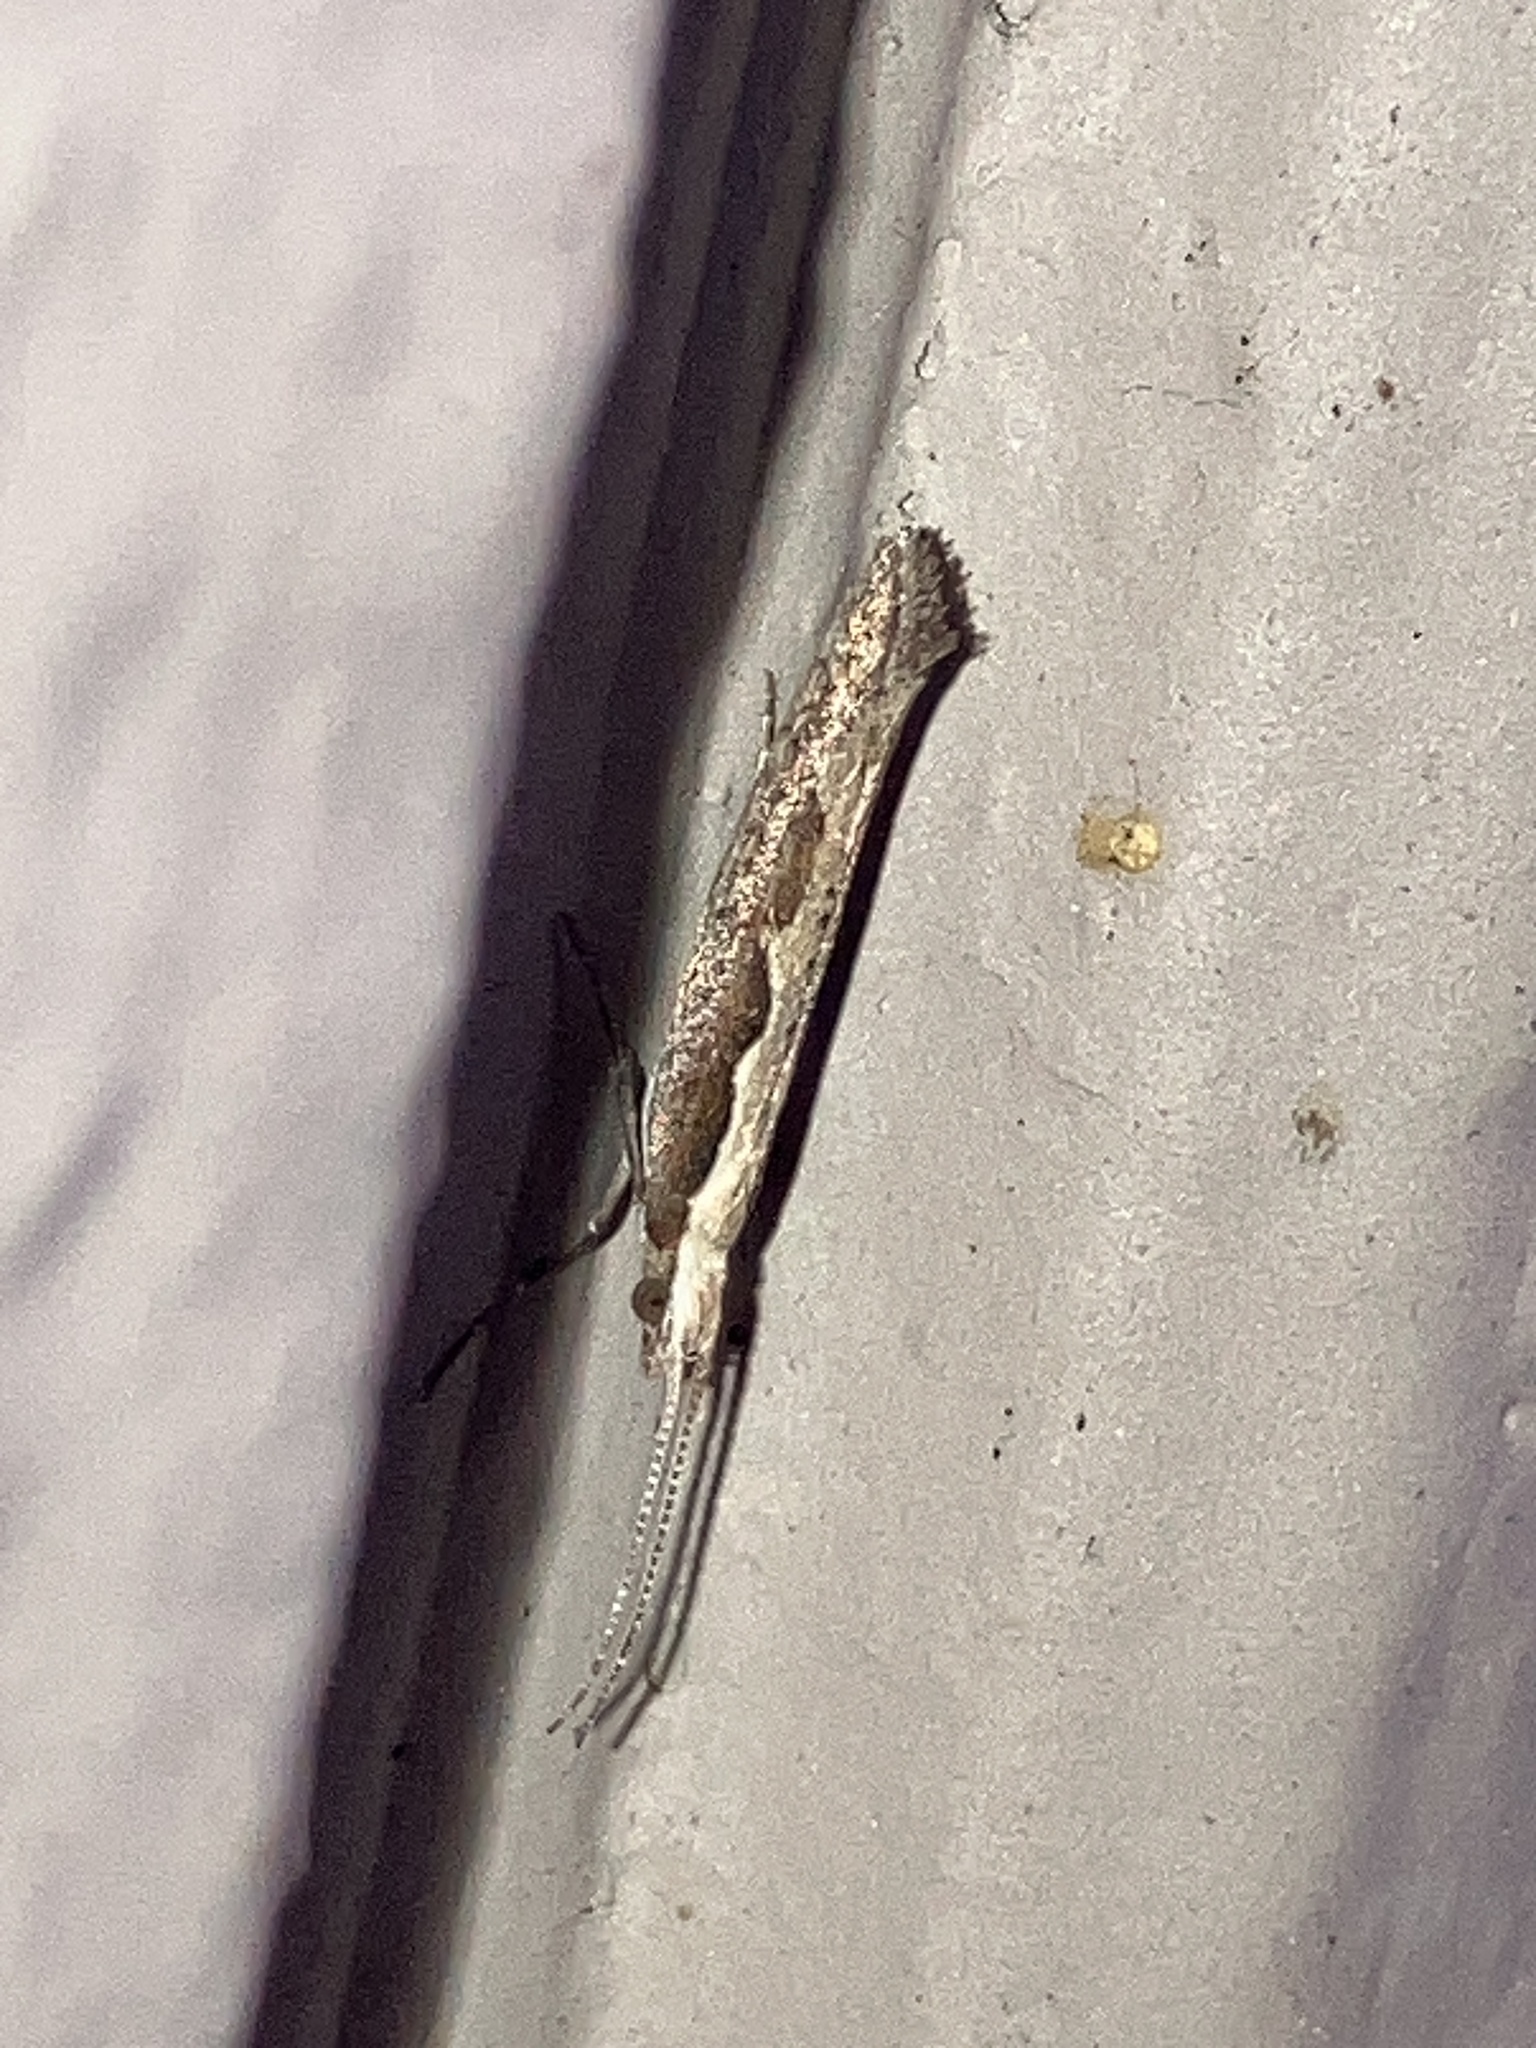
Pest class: diamondback_moth